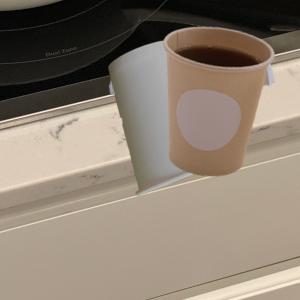
Label: cups